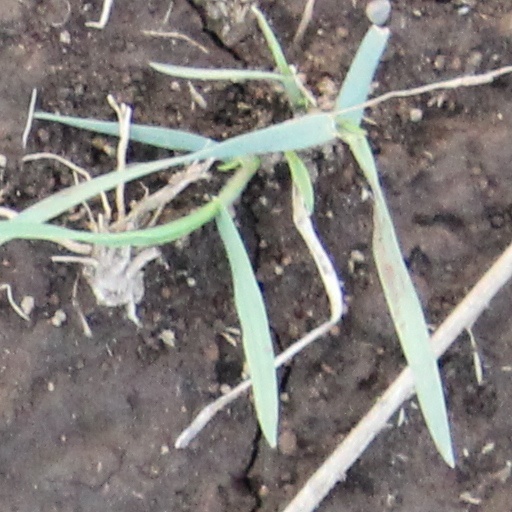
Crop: wheat